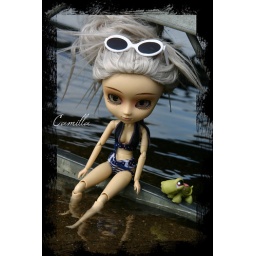
This is Camilla and her new found turtle friend sitting beneath the dock...right before a wave claimed them both.